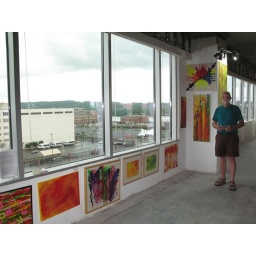
Rusty Lynn by his wall at Artomatic 2009, 6th floor